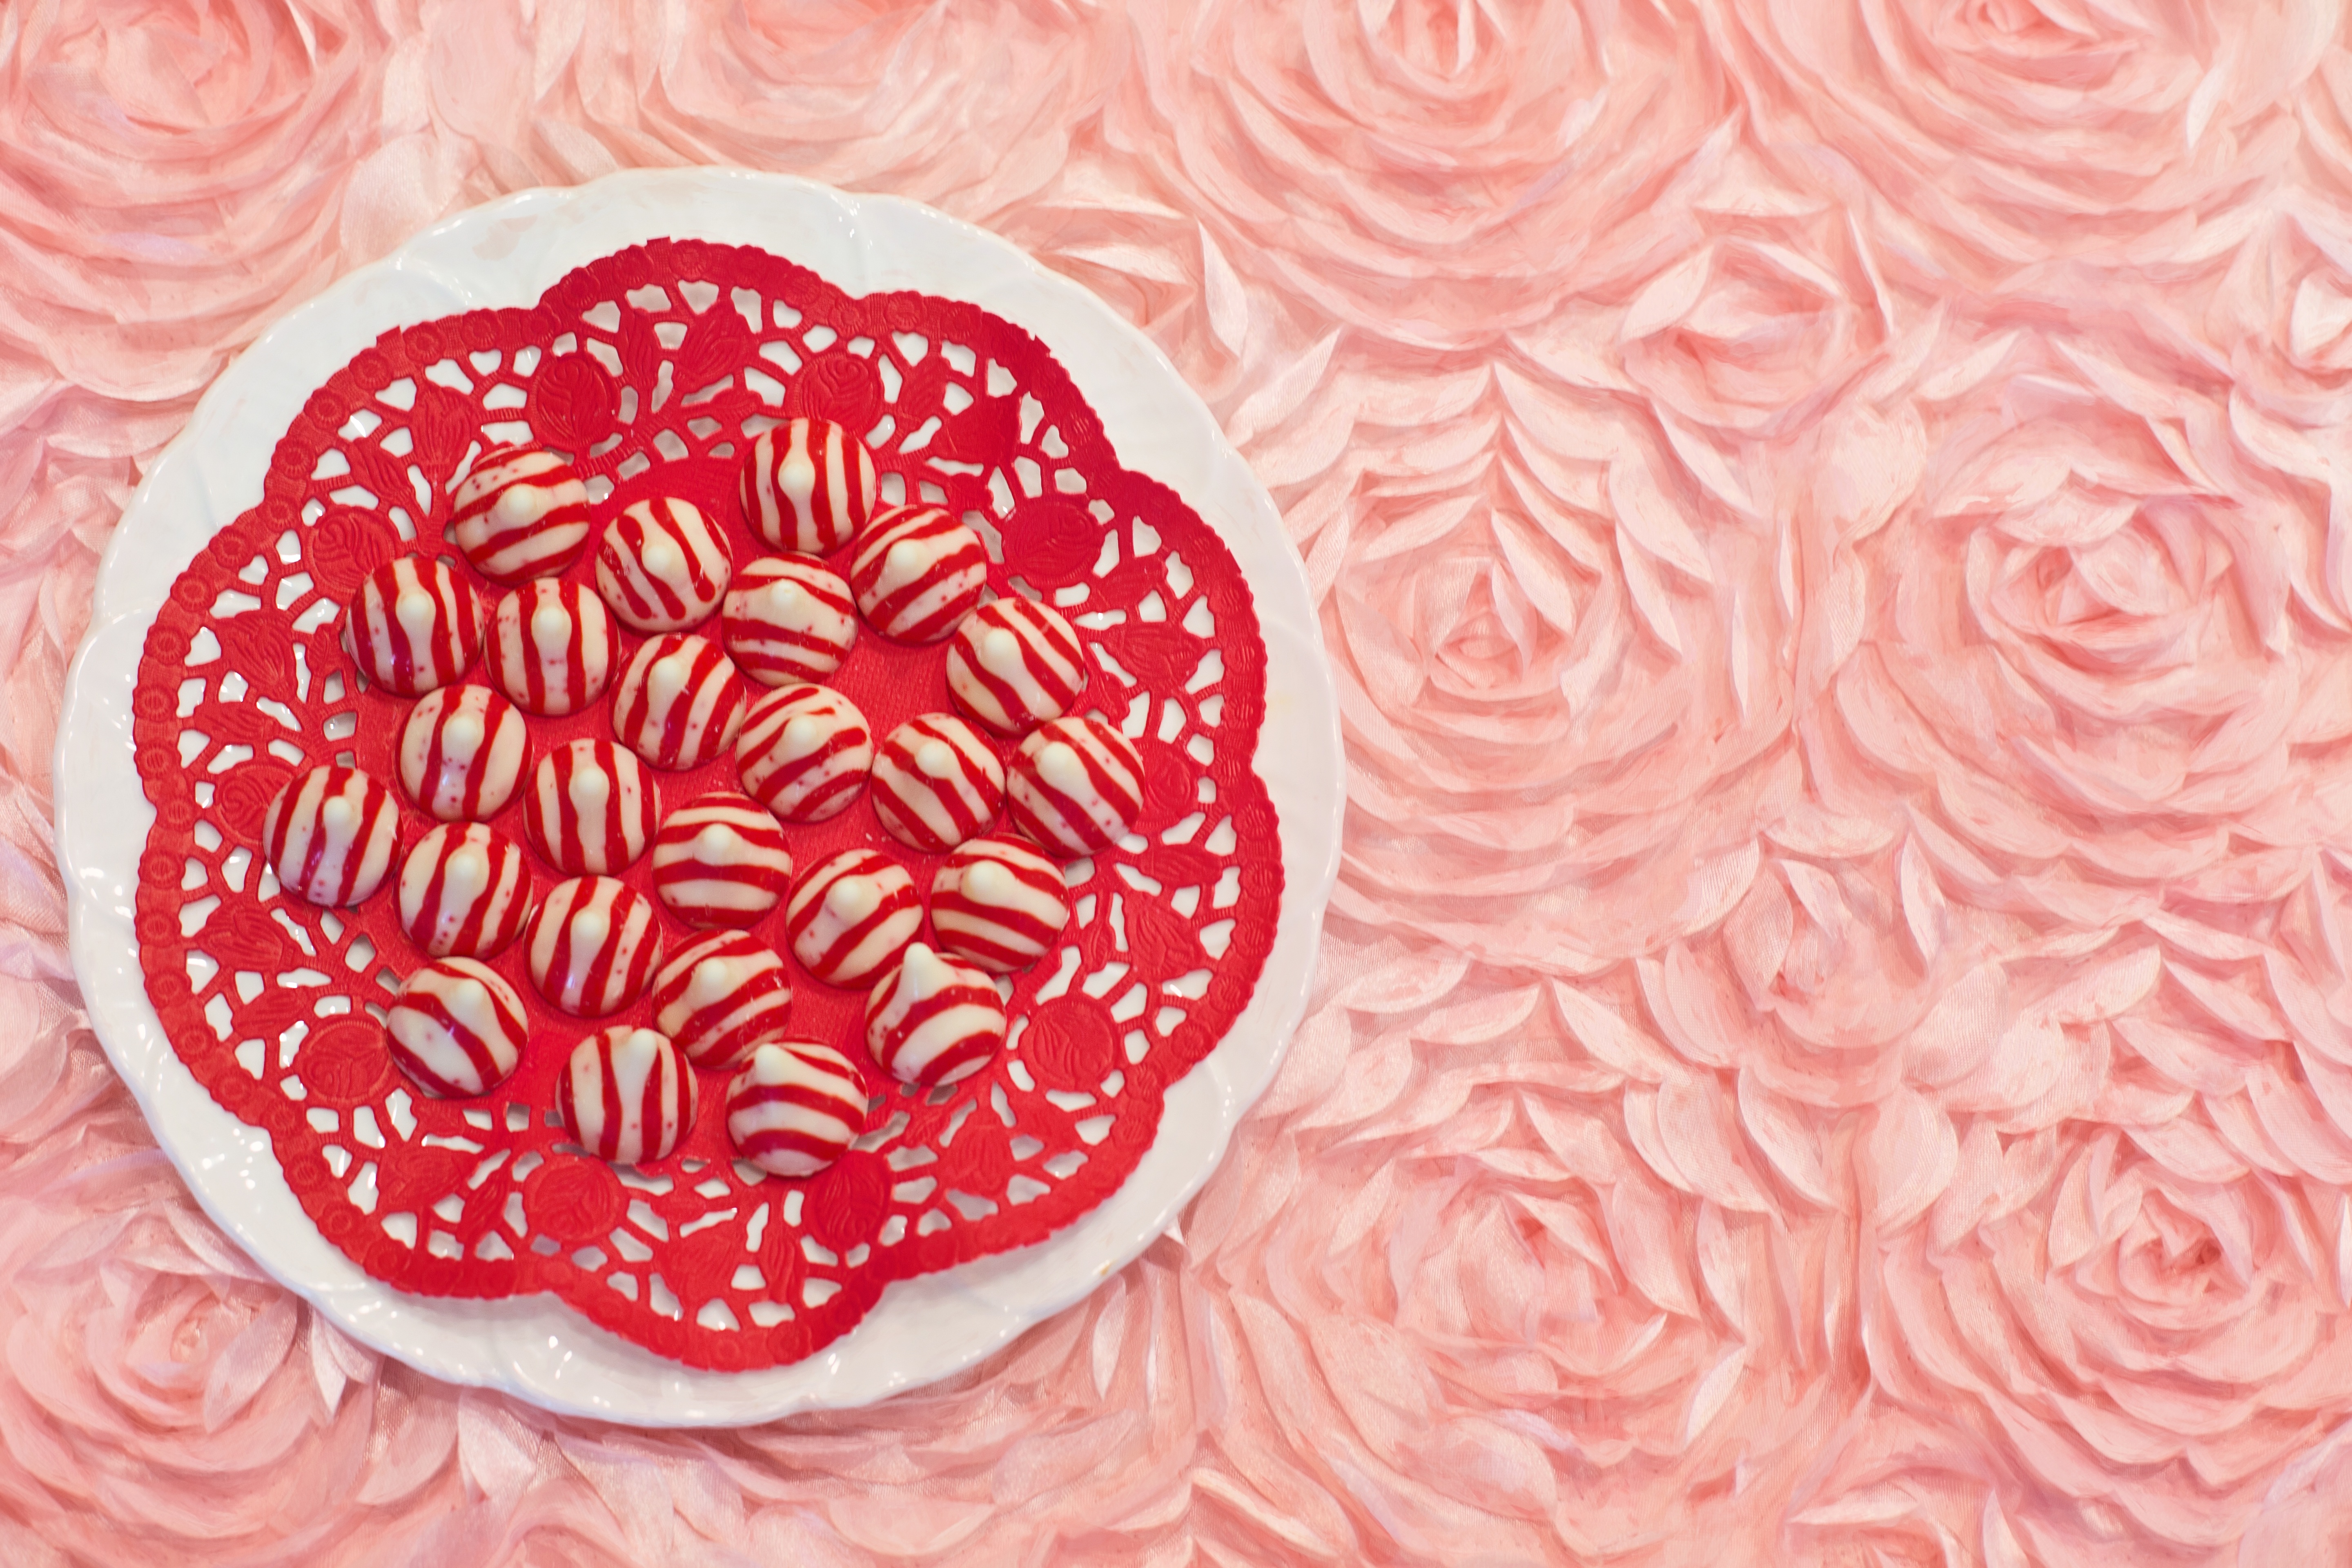
raspberry, flower, petal, heart, decoration, pattern, food, red, produce, holiday, romantic, pink, dessert, strawberry, human body, design, icing, candy, organ, valentine, border, greeting, valentine's day, torte